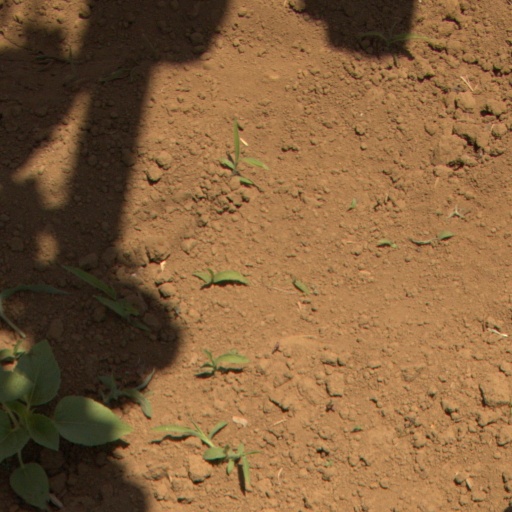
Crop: Jerusalem artichoke